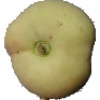
Label: peach_flat